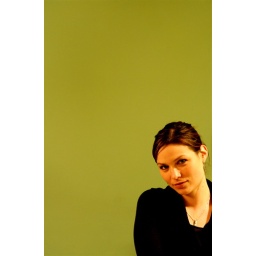
No PS - that's the wall she was standing in front of... cool.